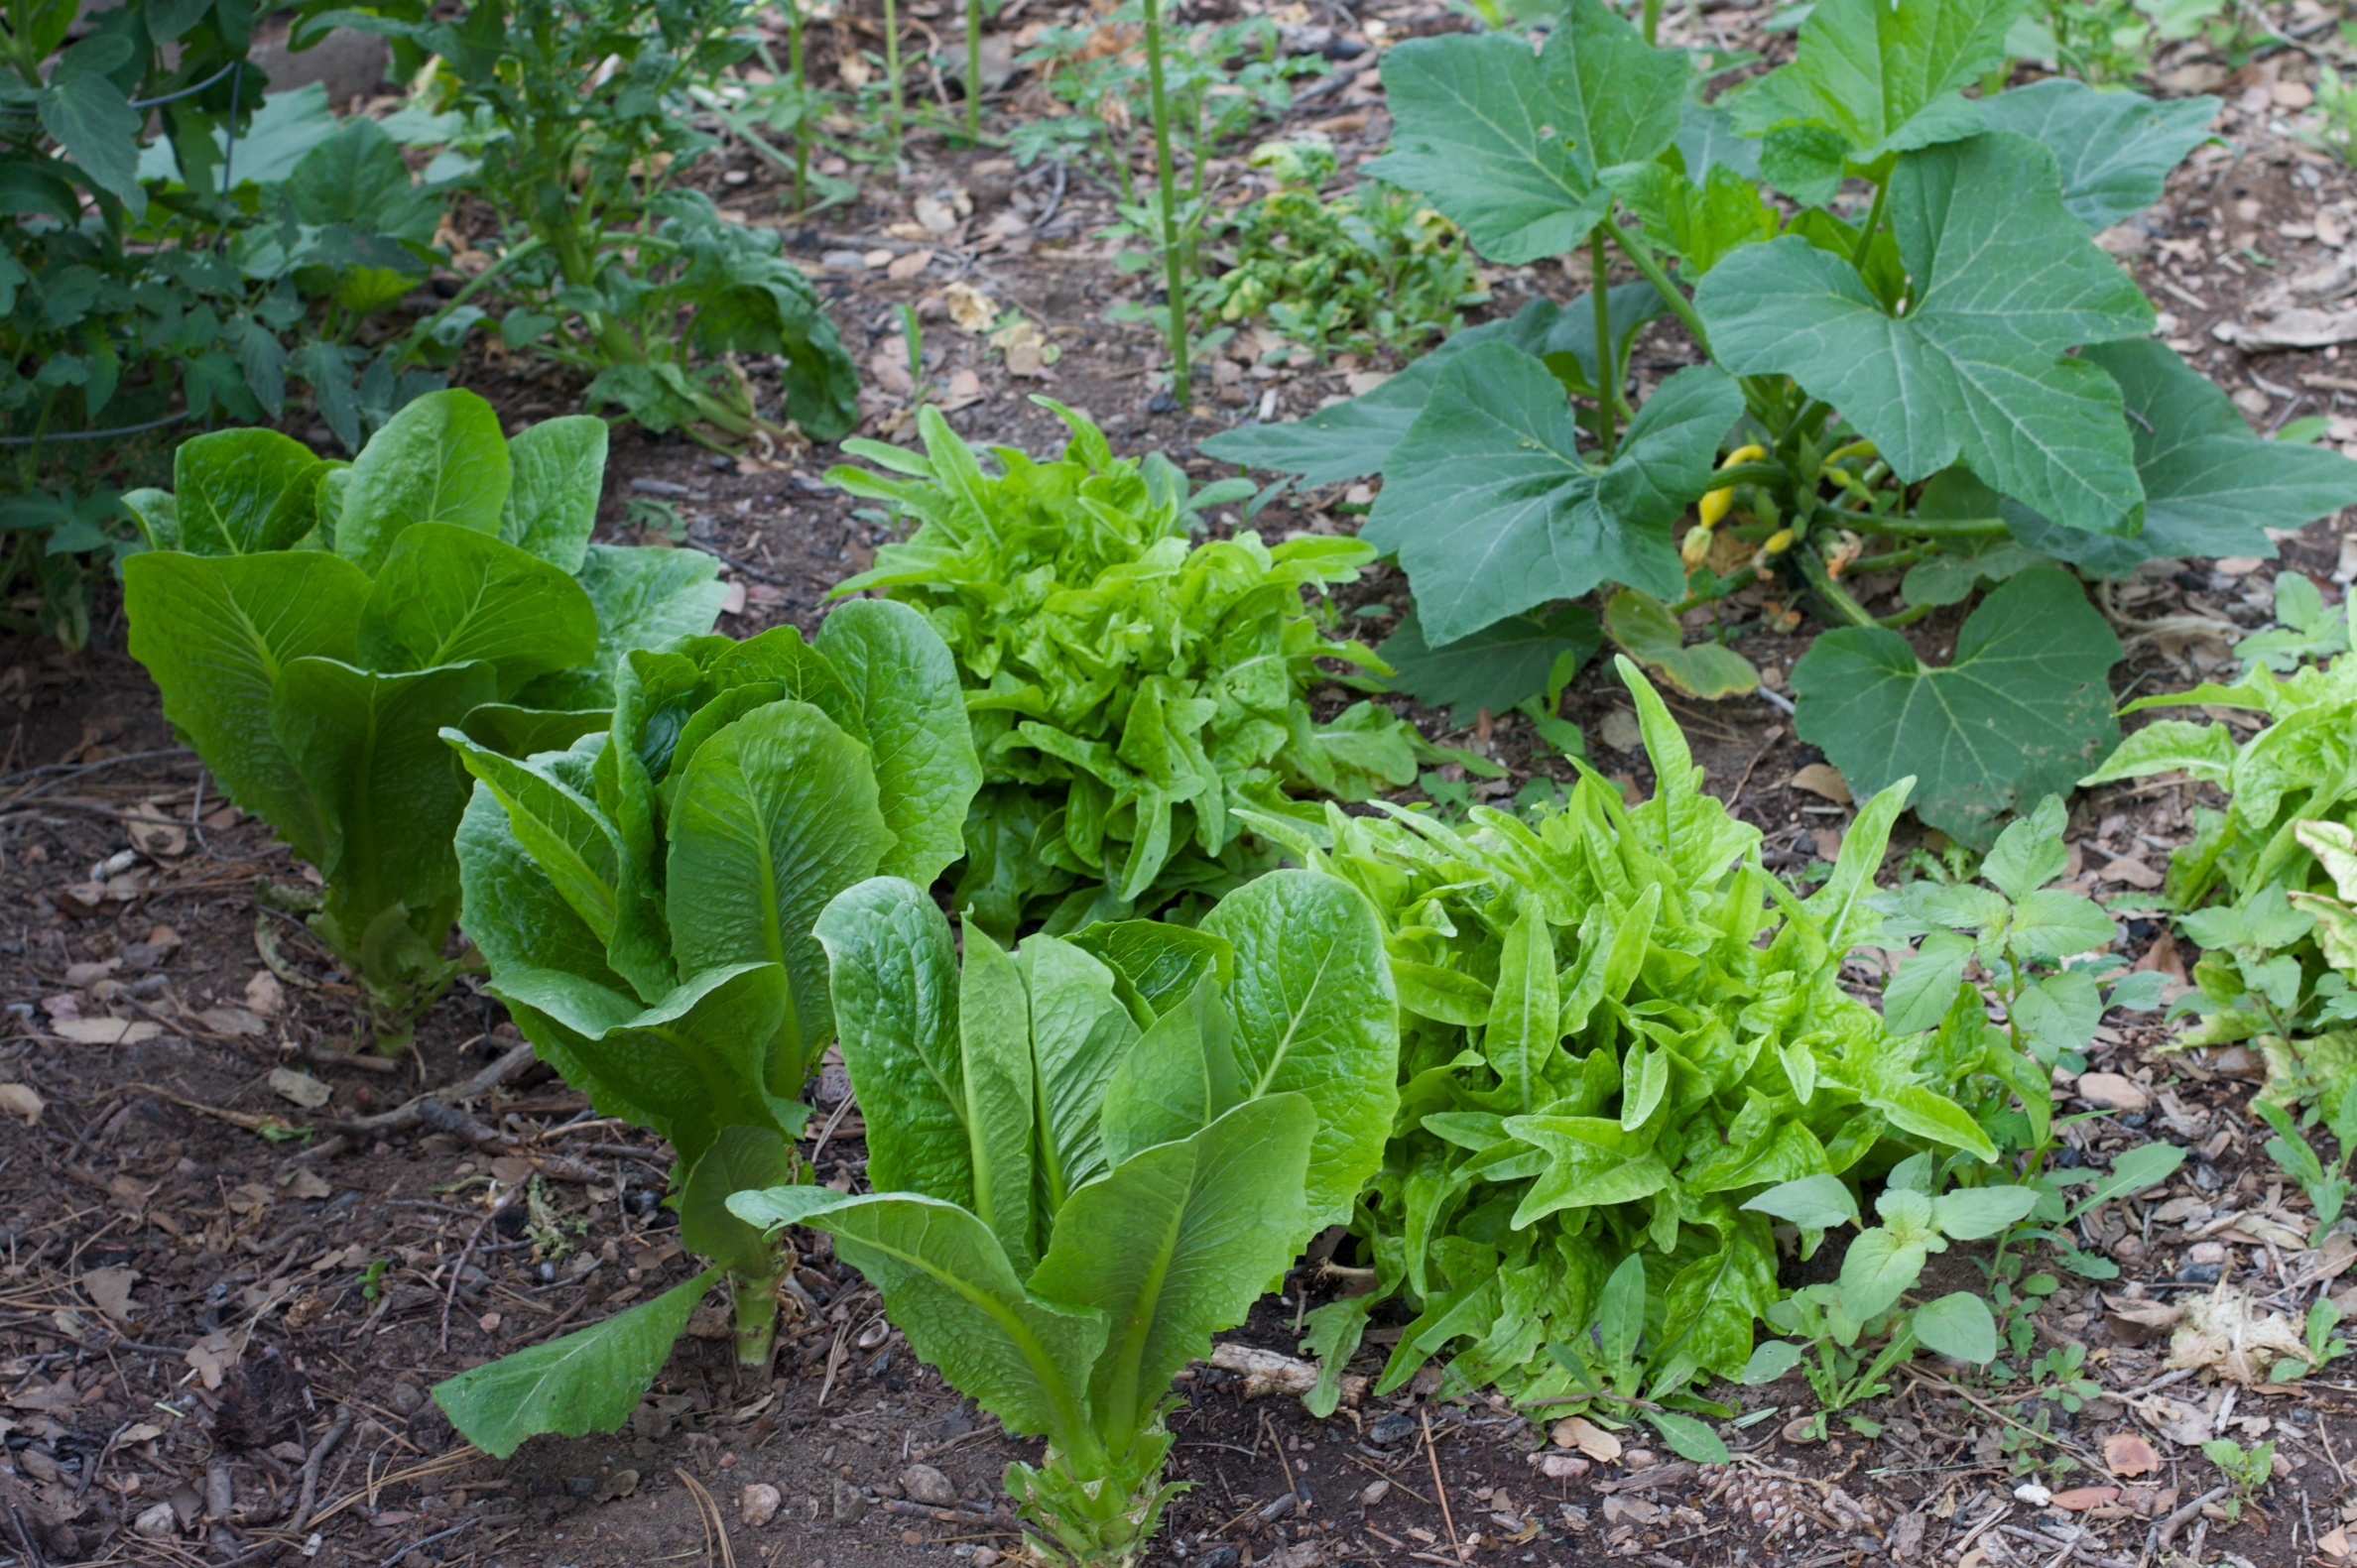
plant, flower, food, herb, produce, vegetable, garden, brassica, arum, flowering plant, annual plant, land plant, brassica rapa, leaf vegetable